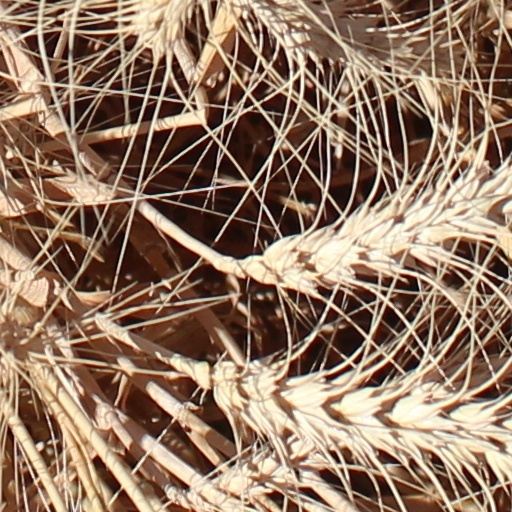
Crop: wheat